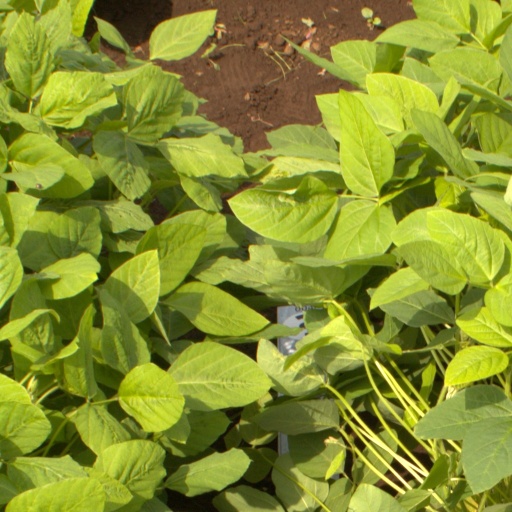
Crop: soybean